Sports in Boston

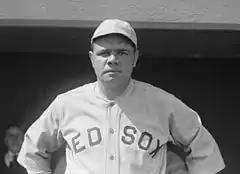
Babe Ruth prior to his trade to the New York Yankees, c. 1918

The city is home to the Boston Marathon, one of the best known sporting events in the city. It is a run from Hopkinton to Copley Square in the Back Bay and the world's oldest annual marathon, running on Patriots' Day in April.